Estadio El Teniente

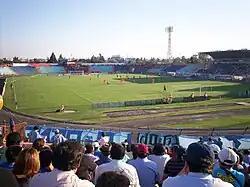
The old stadium in a match against Cobreloa.

The Government of Chile acquired in 1967 51% of the shares of Braden Copper Co., as part of the general nationalization of copper, which concluded in 1971. Therefore, the ownership and management of the "Estadio Braden Copper" passed to the state-owned corporation Codelco Chile, which led to the name change to the current one.